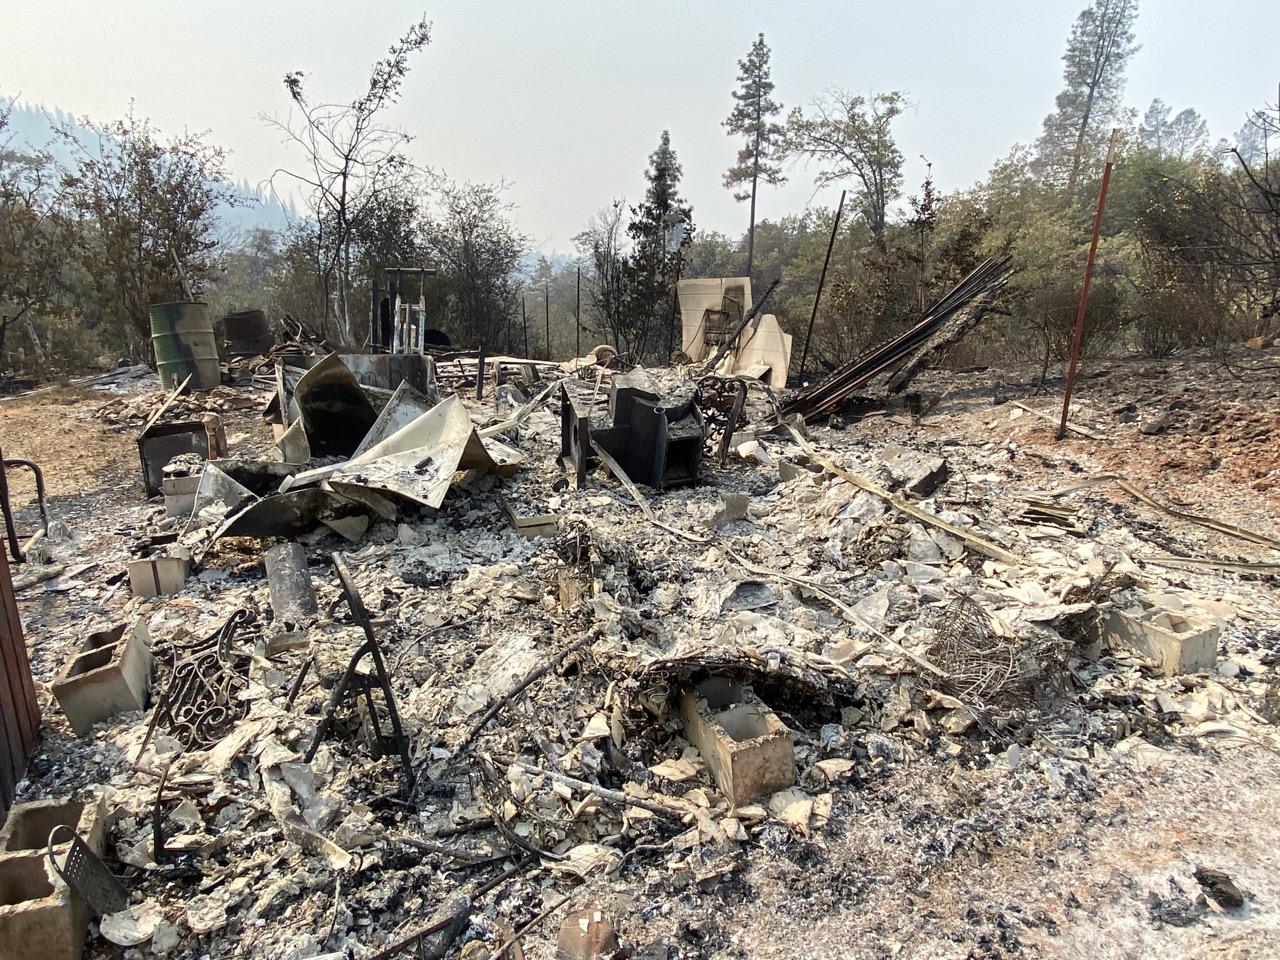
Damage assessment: destroyed